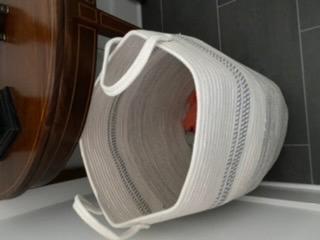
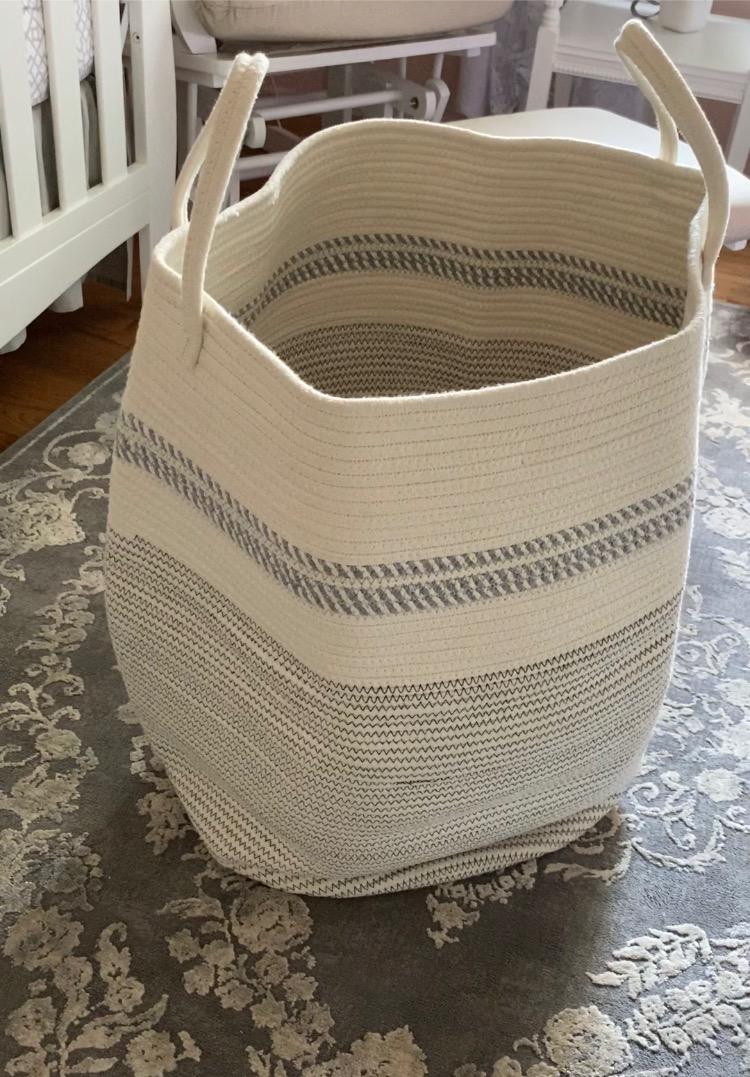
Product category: items_hamper
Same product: yes